Curtiss P-1 Hawk

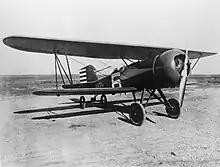

Two single-seat advanced trainer variants were placed into production, the AT-4 and AT-5A, using Wright-Hisso E / Wright-Hisso V-720 V-8 engines. The resulting performance degradation from these lower powered engines resulted in them being deemed dangerous to fly, even for experienced pilots. All were re-engined with Curtiss D-12D engines and returned to use as fighters, designated P-1D and P-1F respectively. Five AT-4/XAT-5 test variants were re-classified as P-1E.